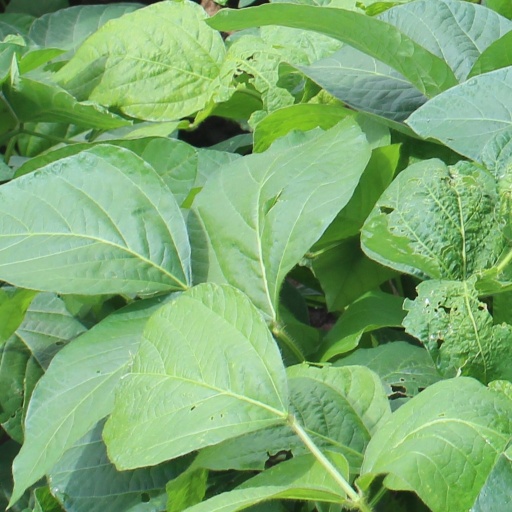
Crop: soybean